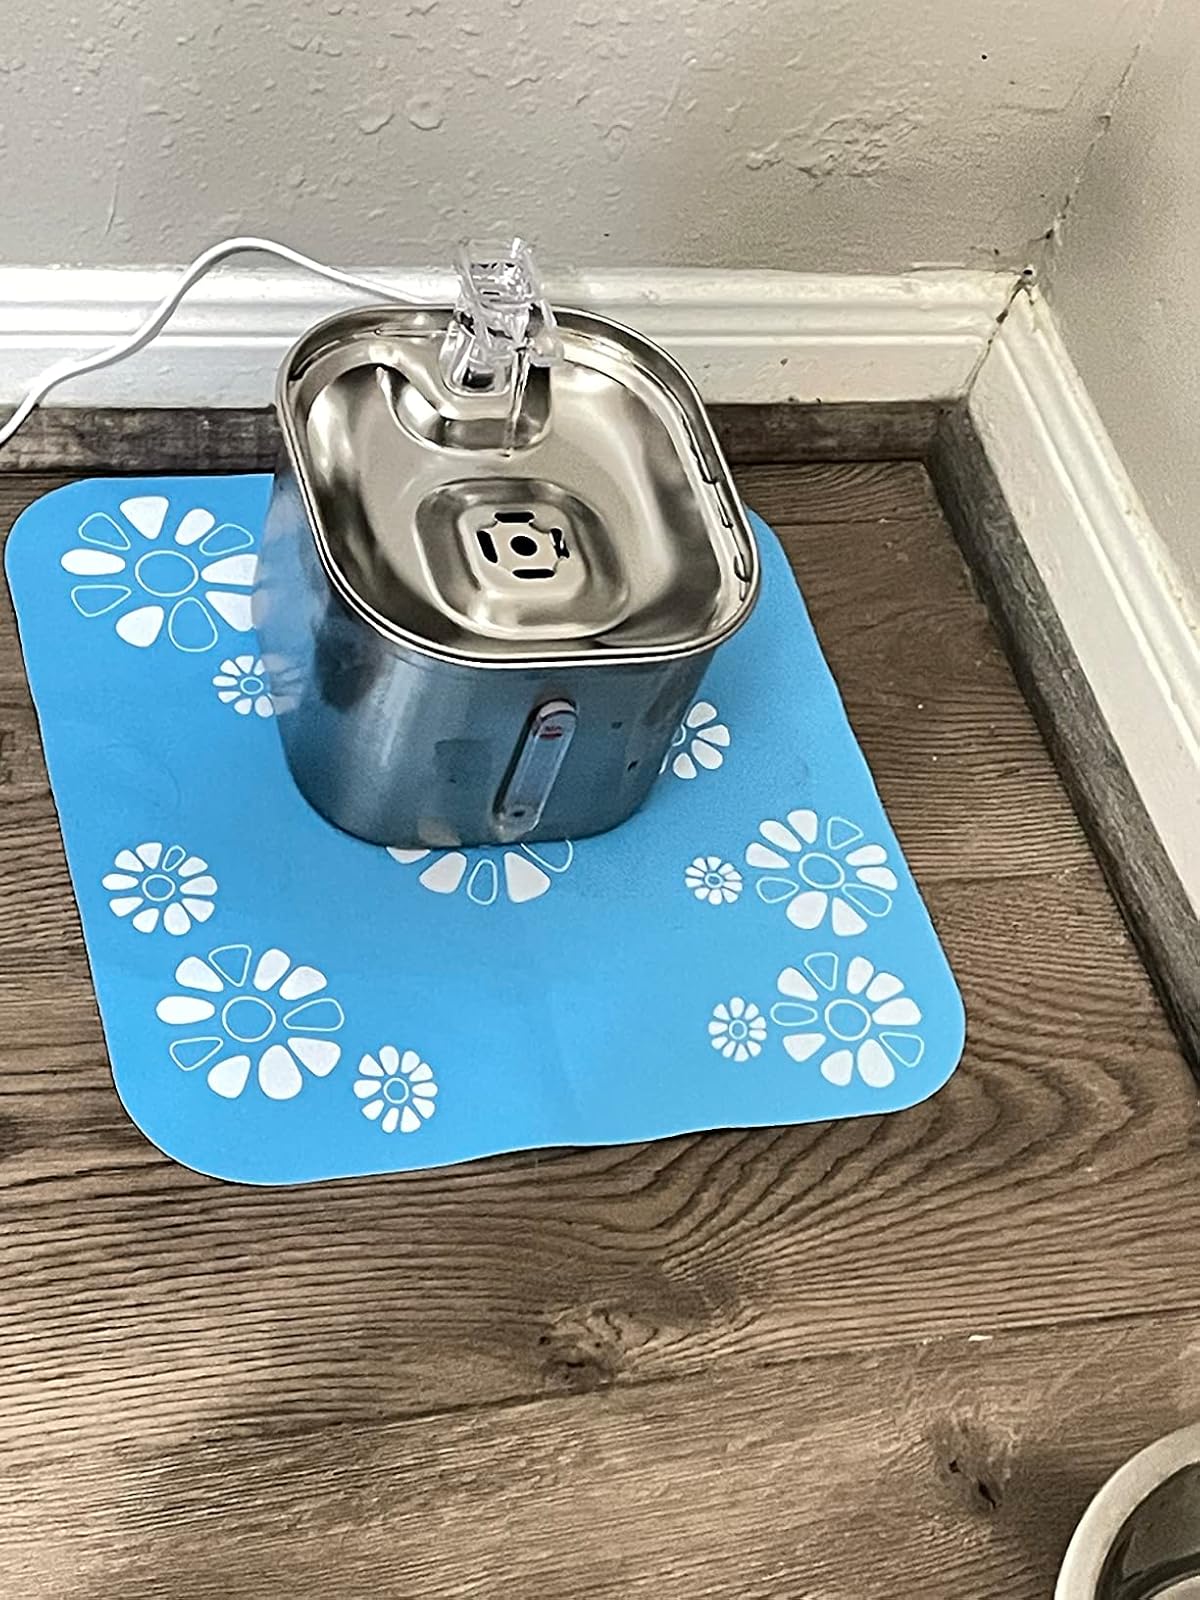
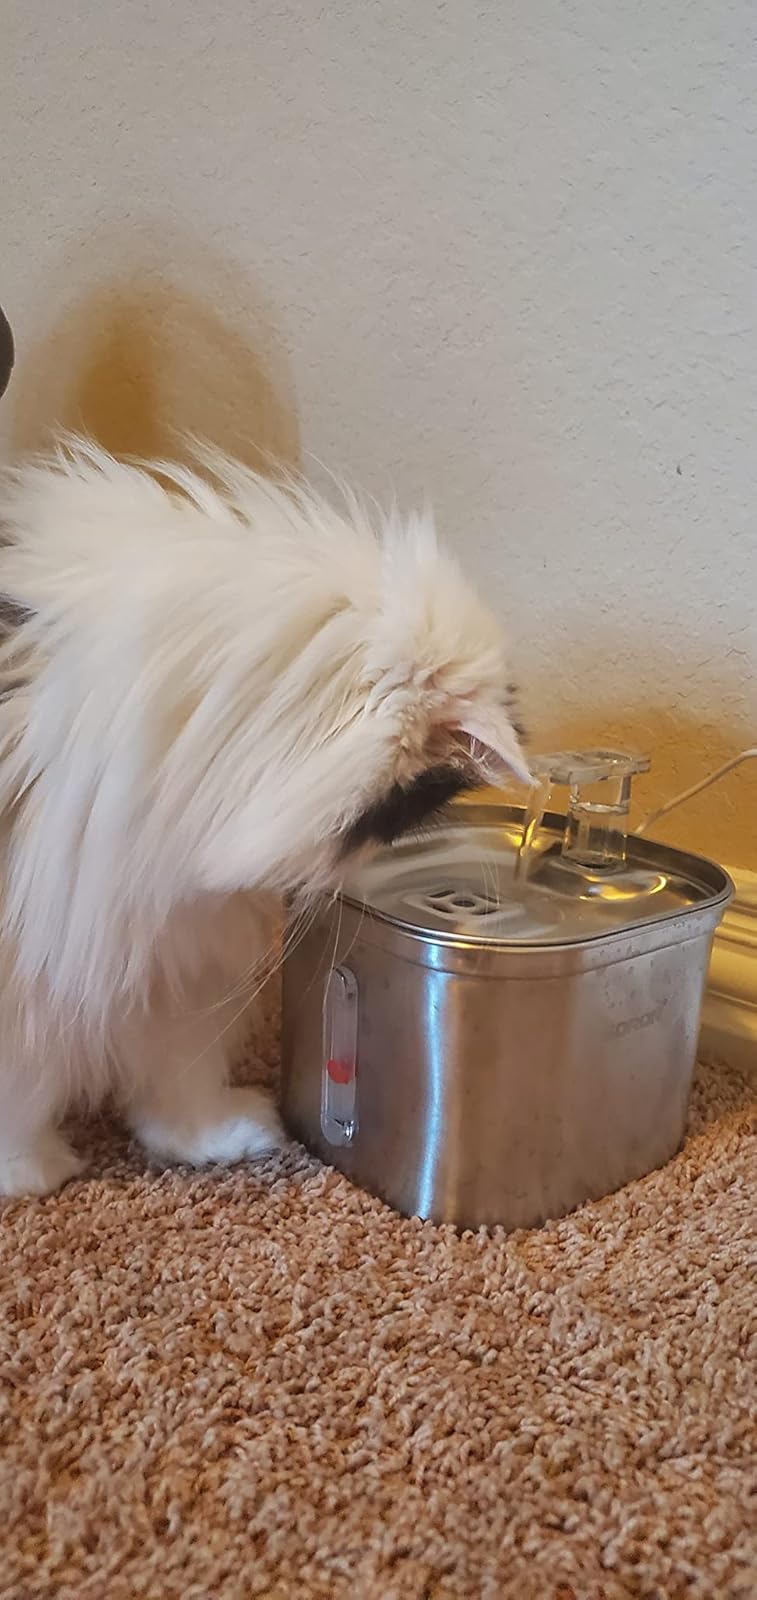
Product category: items_bowl
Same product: yes